Warlock (Hall novel)

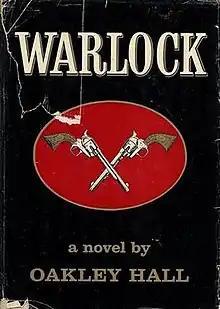
First edition cover

Warlock is a Western novel by the American author Oakley Hall. It was published on September 5, 1958, by Viking Press. The story is set in the early 1880s, in a fictional southwestern mining town called Warlock and its vicinity. The novel's characters and many elements of its plot are loosely based on actual people and events from Tombstone, Arizona, during the same time period, including Wyatt Earp and the Gunfight at the O.K. Corral. It has been described as a precursor to, or early example of, the revisionist western, due to its moral ambiguity and satirical commentary on Cold-War-era American society. The novel was a finalist for the 1958 Pulitzer Prize.